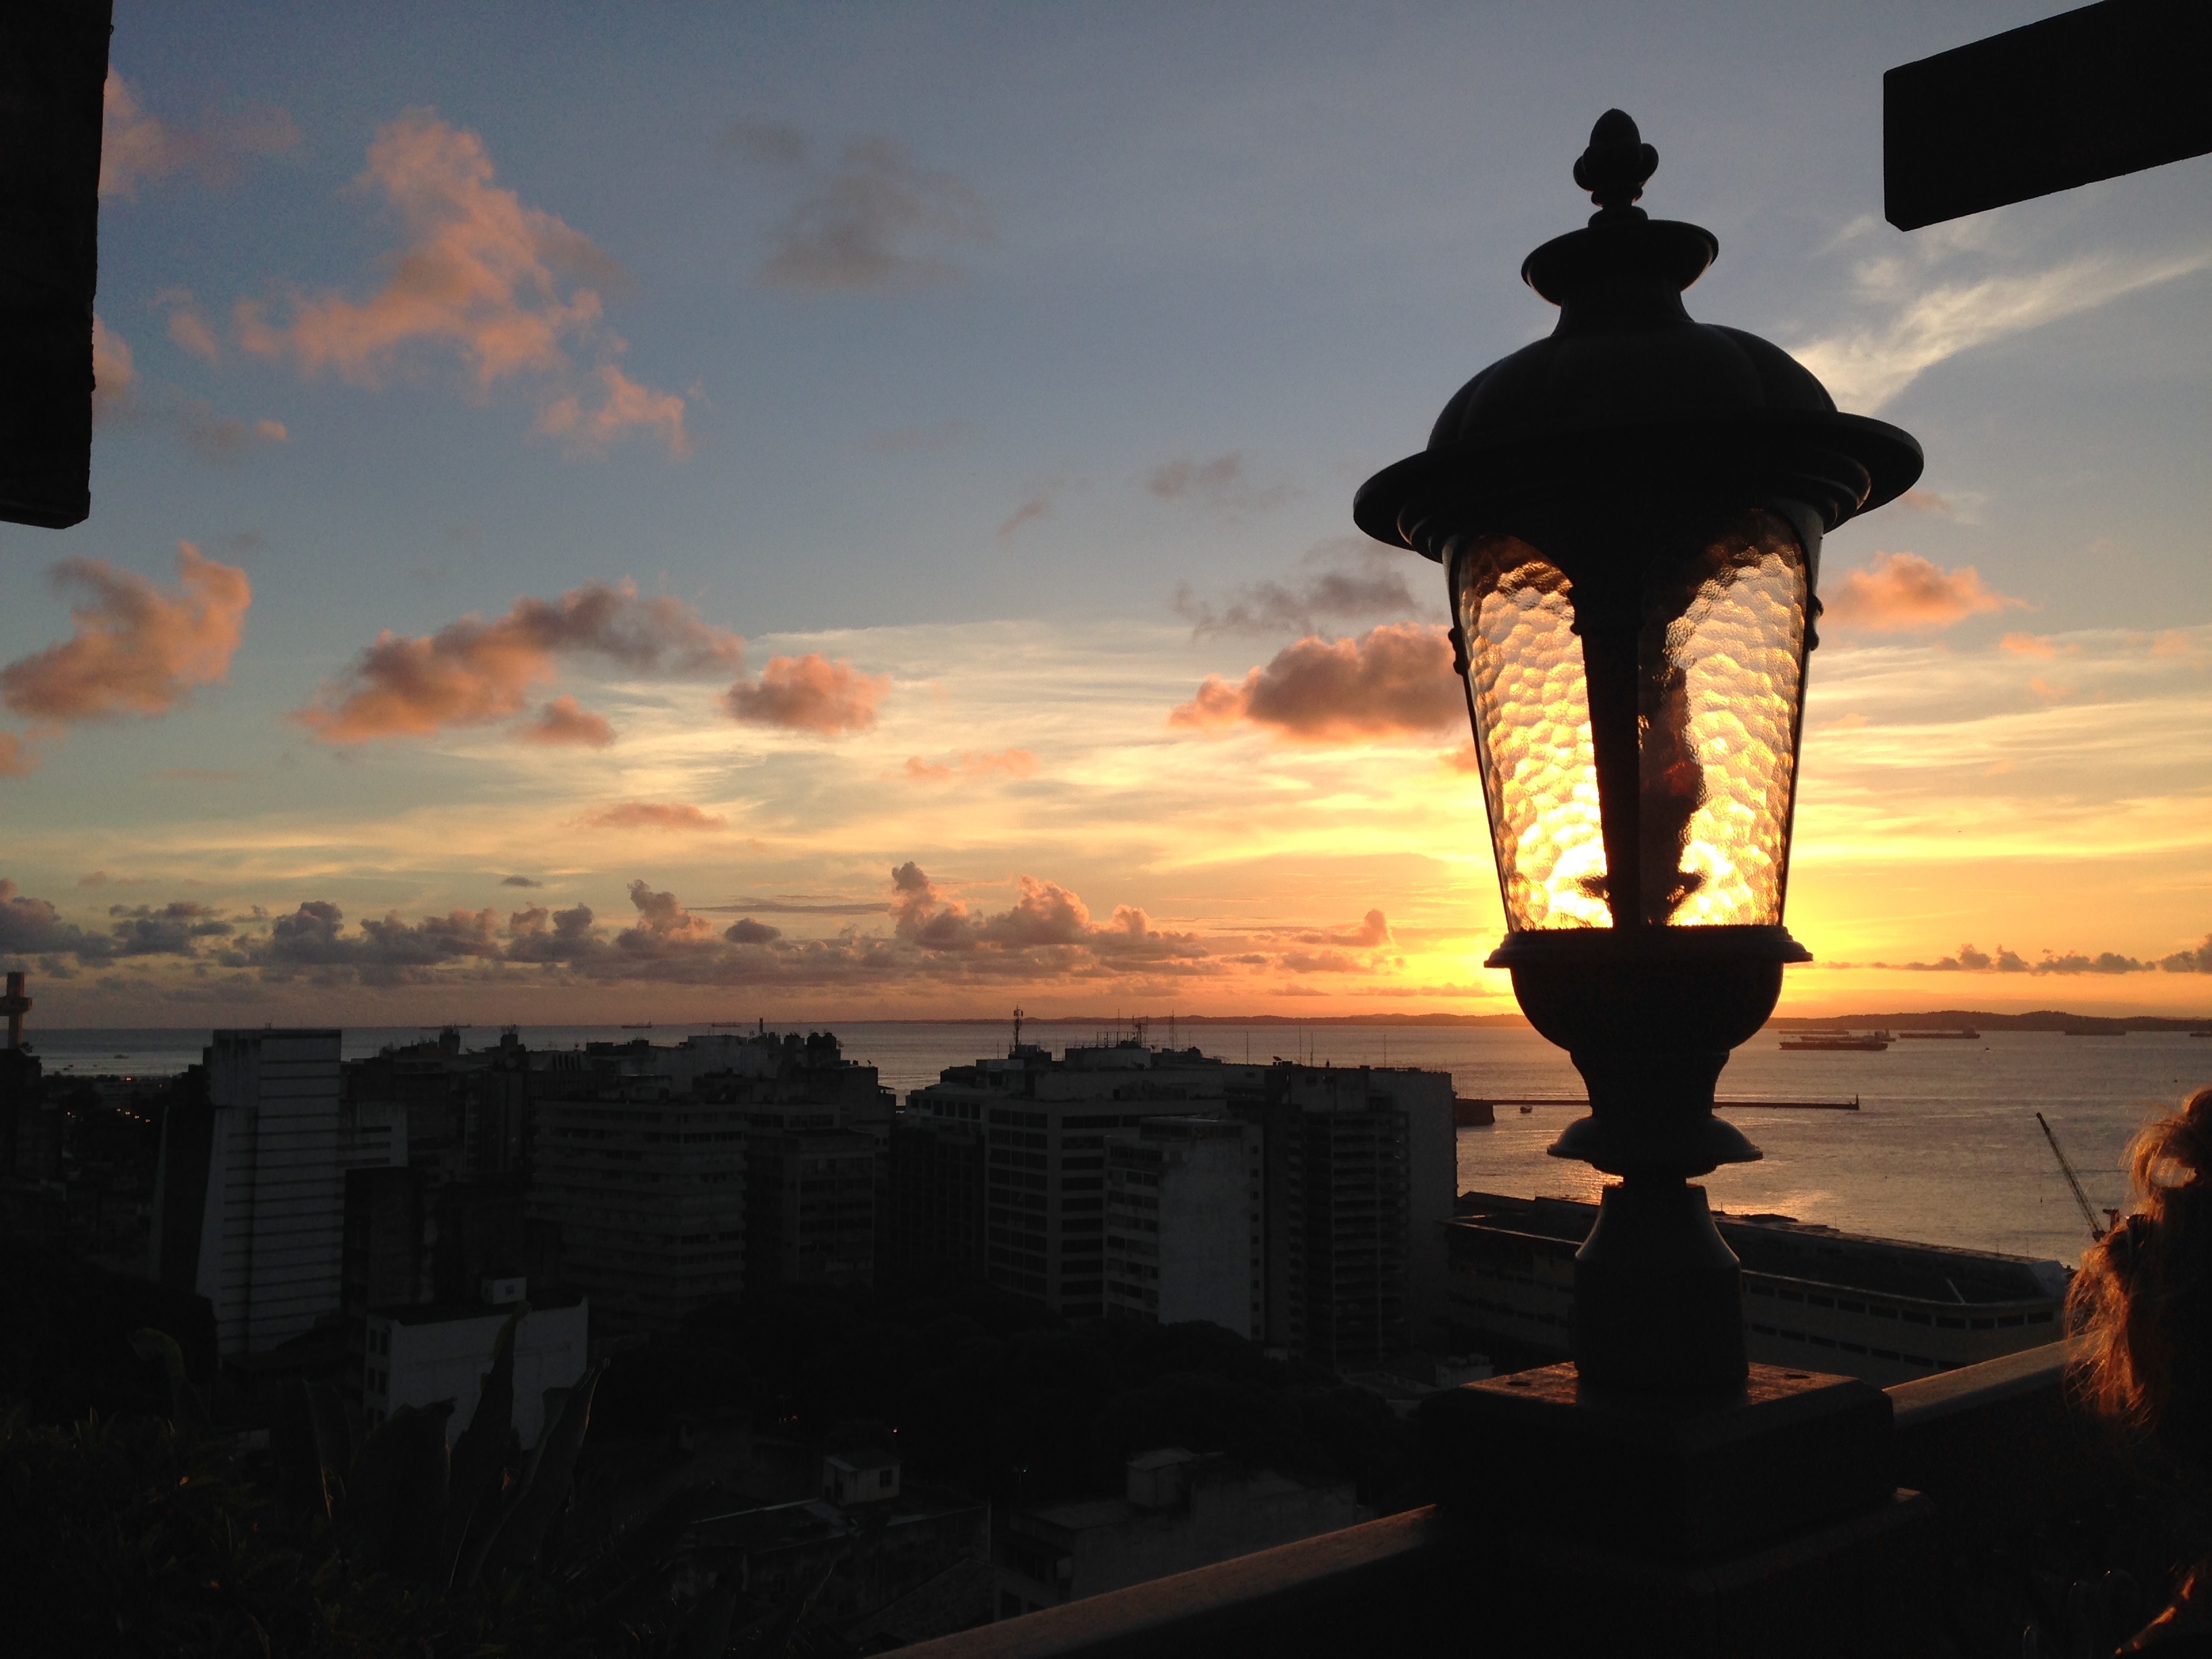
horizon, silhouette, cloud, sky, sun, sunrise, sunset, skyline, sunlight, morning, dawn, dusk, evening, reflection